Russian wine

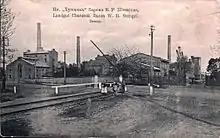
Khutorok Winery in Kuban, 1910

Wild grape vines have grown around the Caspian, Black and Azov seas for thousands of years with evidence of viticulture and cultivation for trade with the Ancient Greeks found along the shores of the Black Sea at Phanagoria and Gorgippia. It is claimed that the Black Sea area is the world's oldest wine region.